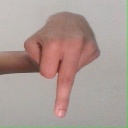
अक्षर: प